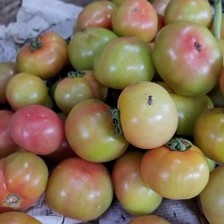
Label: tomato